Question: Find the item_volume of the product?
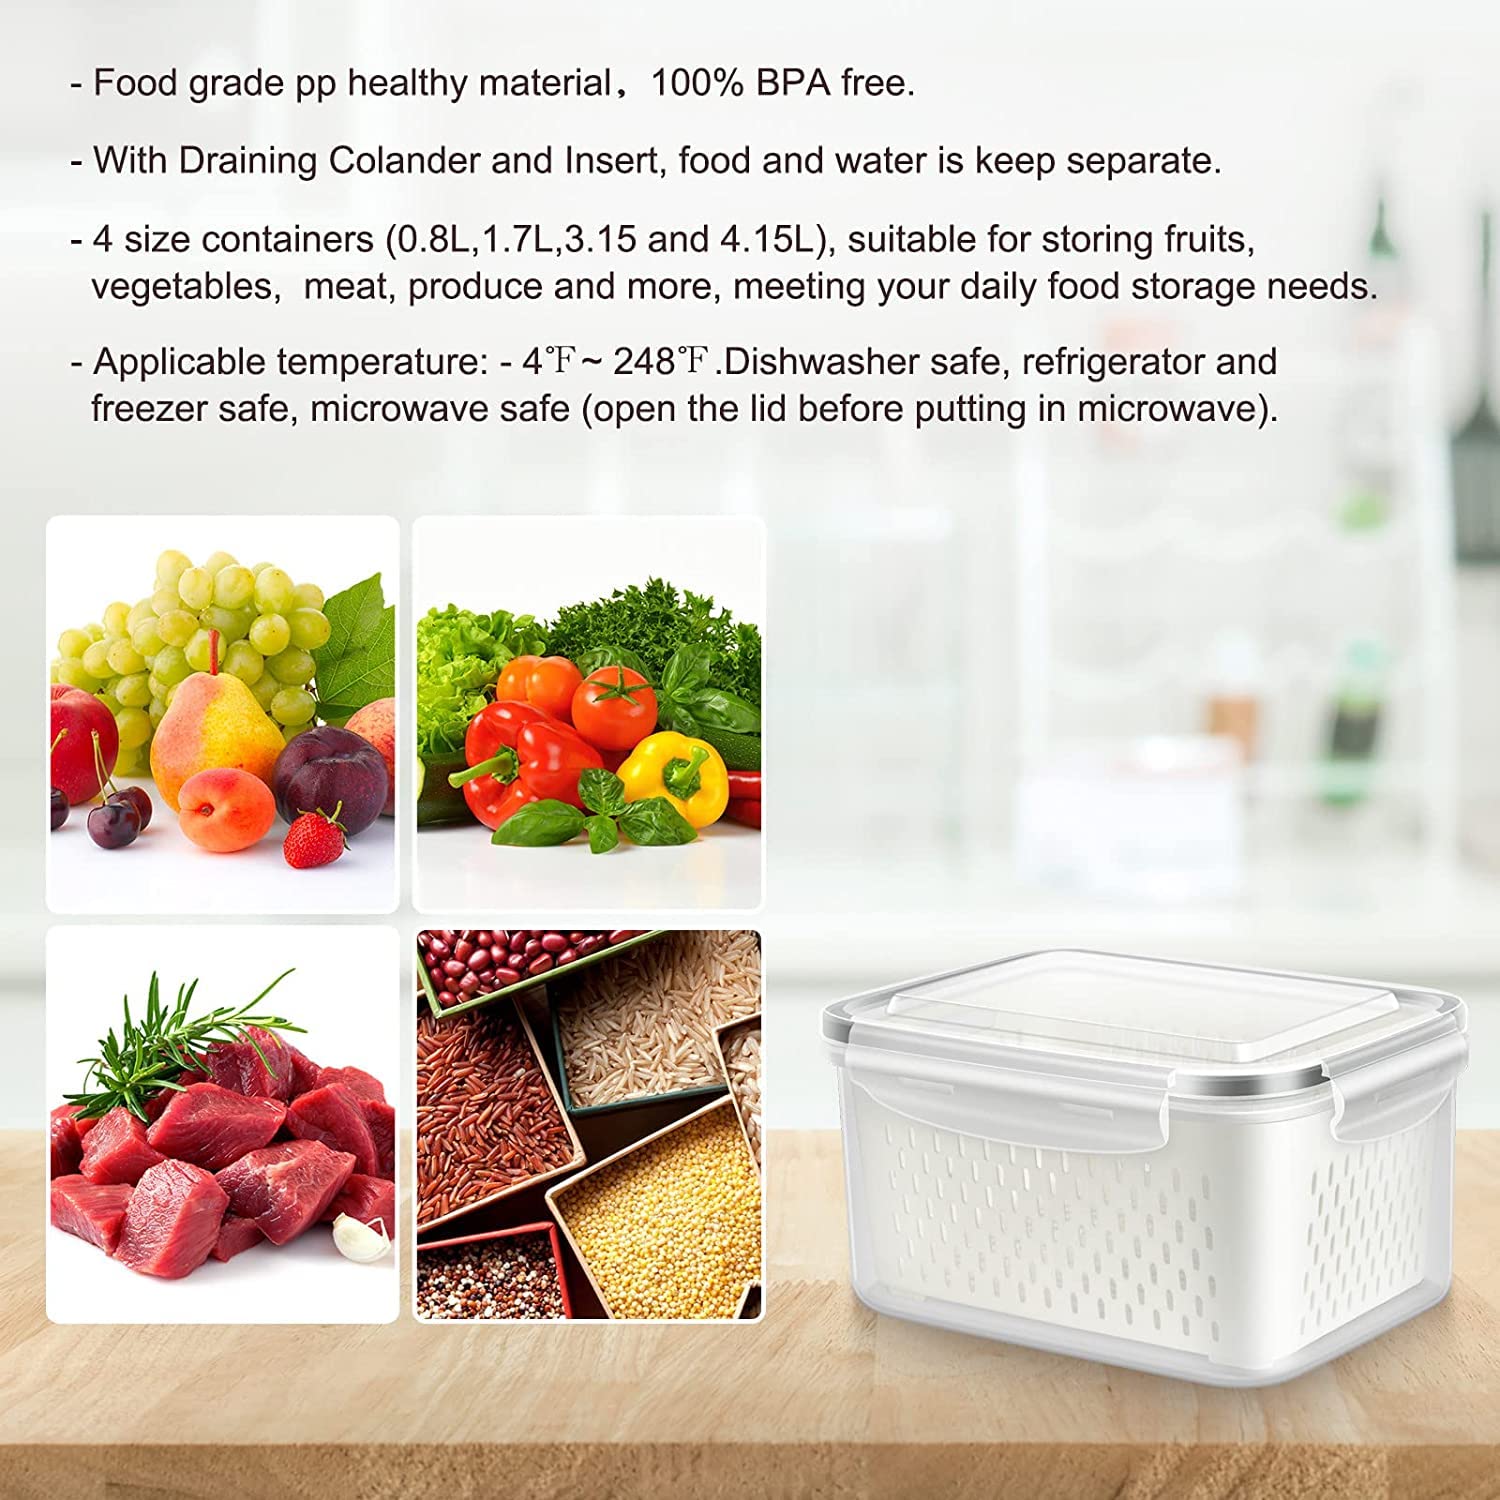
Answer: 0.8 litre